Spokane, Washington

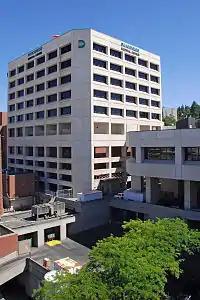
Deaconess Medical Center

Newspaper service in Spokane is provided by its only major daily newspaper, "The Spokesman-Review", which has a daily circulation of 76,291 and Sunday circulation of 95,939. "The Spokesman-Review" was formed from the merger of the "Spokane Falls Review" (1883–1894) and the "Spokesman" (1890–1893) in 1893 and was first published under the present name on June 29, 1894. It later absorbed the competing afternoon paper "The Spokane Daily Chronicle", a significant newspaper that existed from 1881 until 1982 and returned in 2021. More specialized publications include the weekly alternative newspaper "Inlander", the bi-weekly "Spokane Journal of Business", and the student-run "Gonzaga Bulletin". Monthly publications include "The Black Lens", an African American community newspaper, a newspaper for parents, "Kids Newspaper", and a home and lifestyle magazine, "Spokane Coeur d'Alene Living".